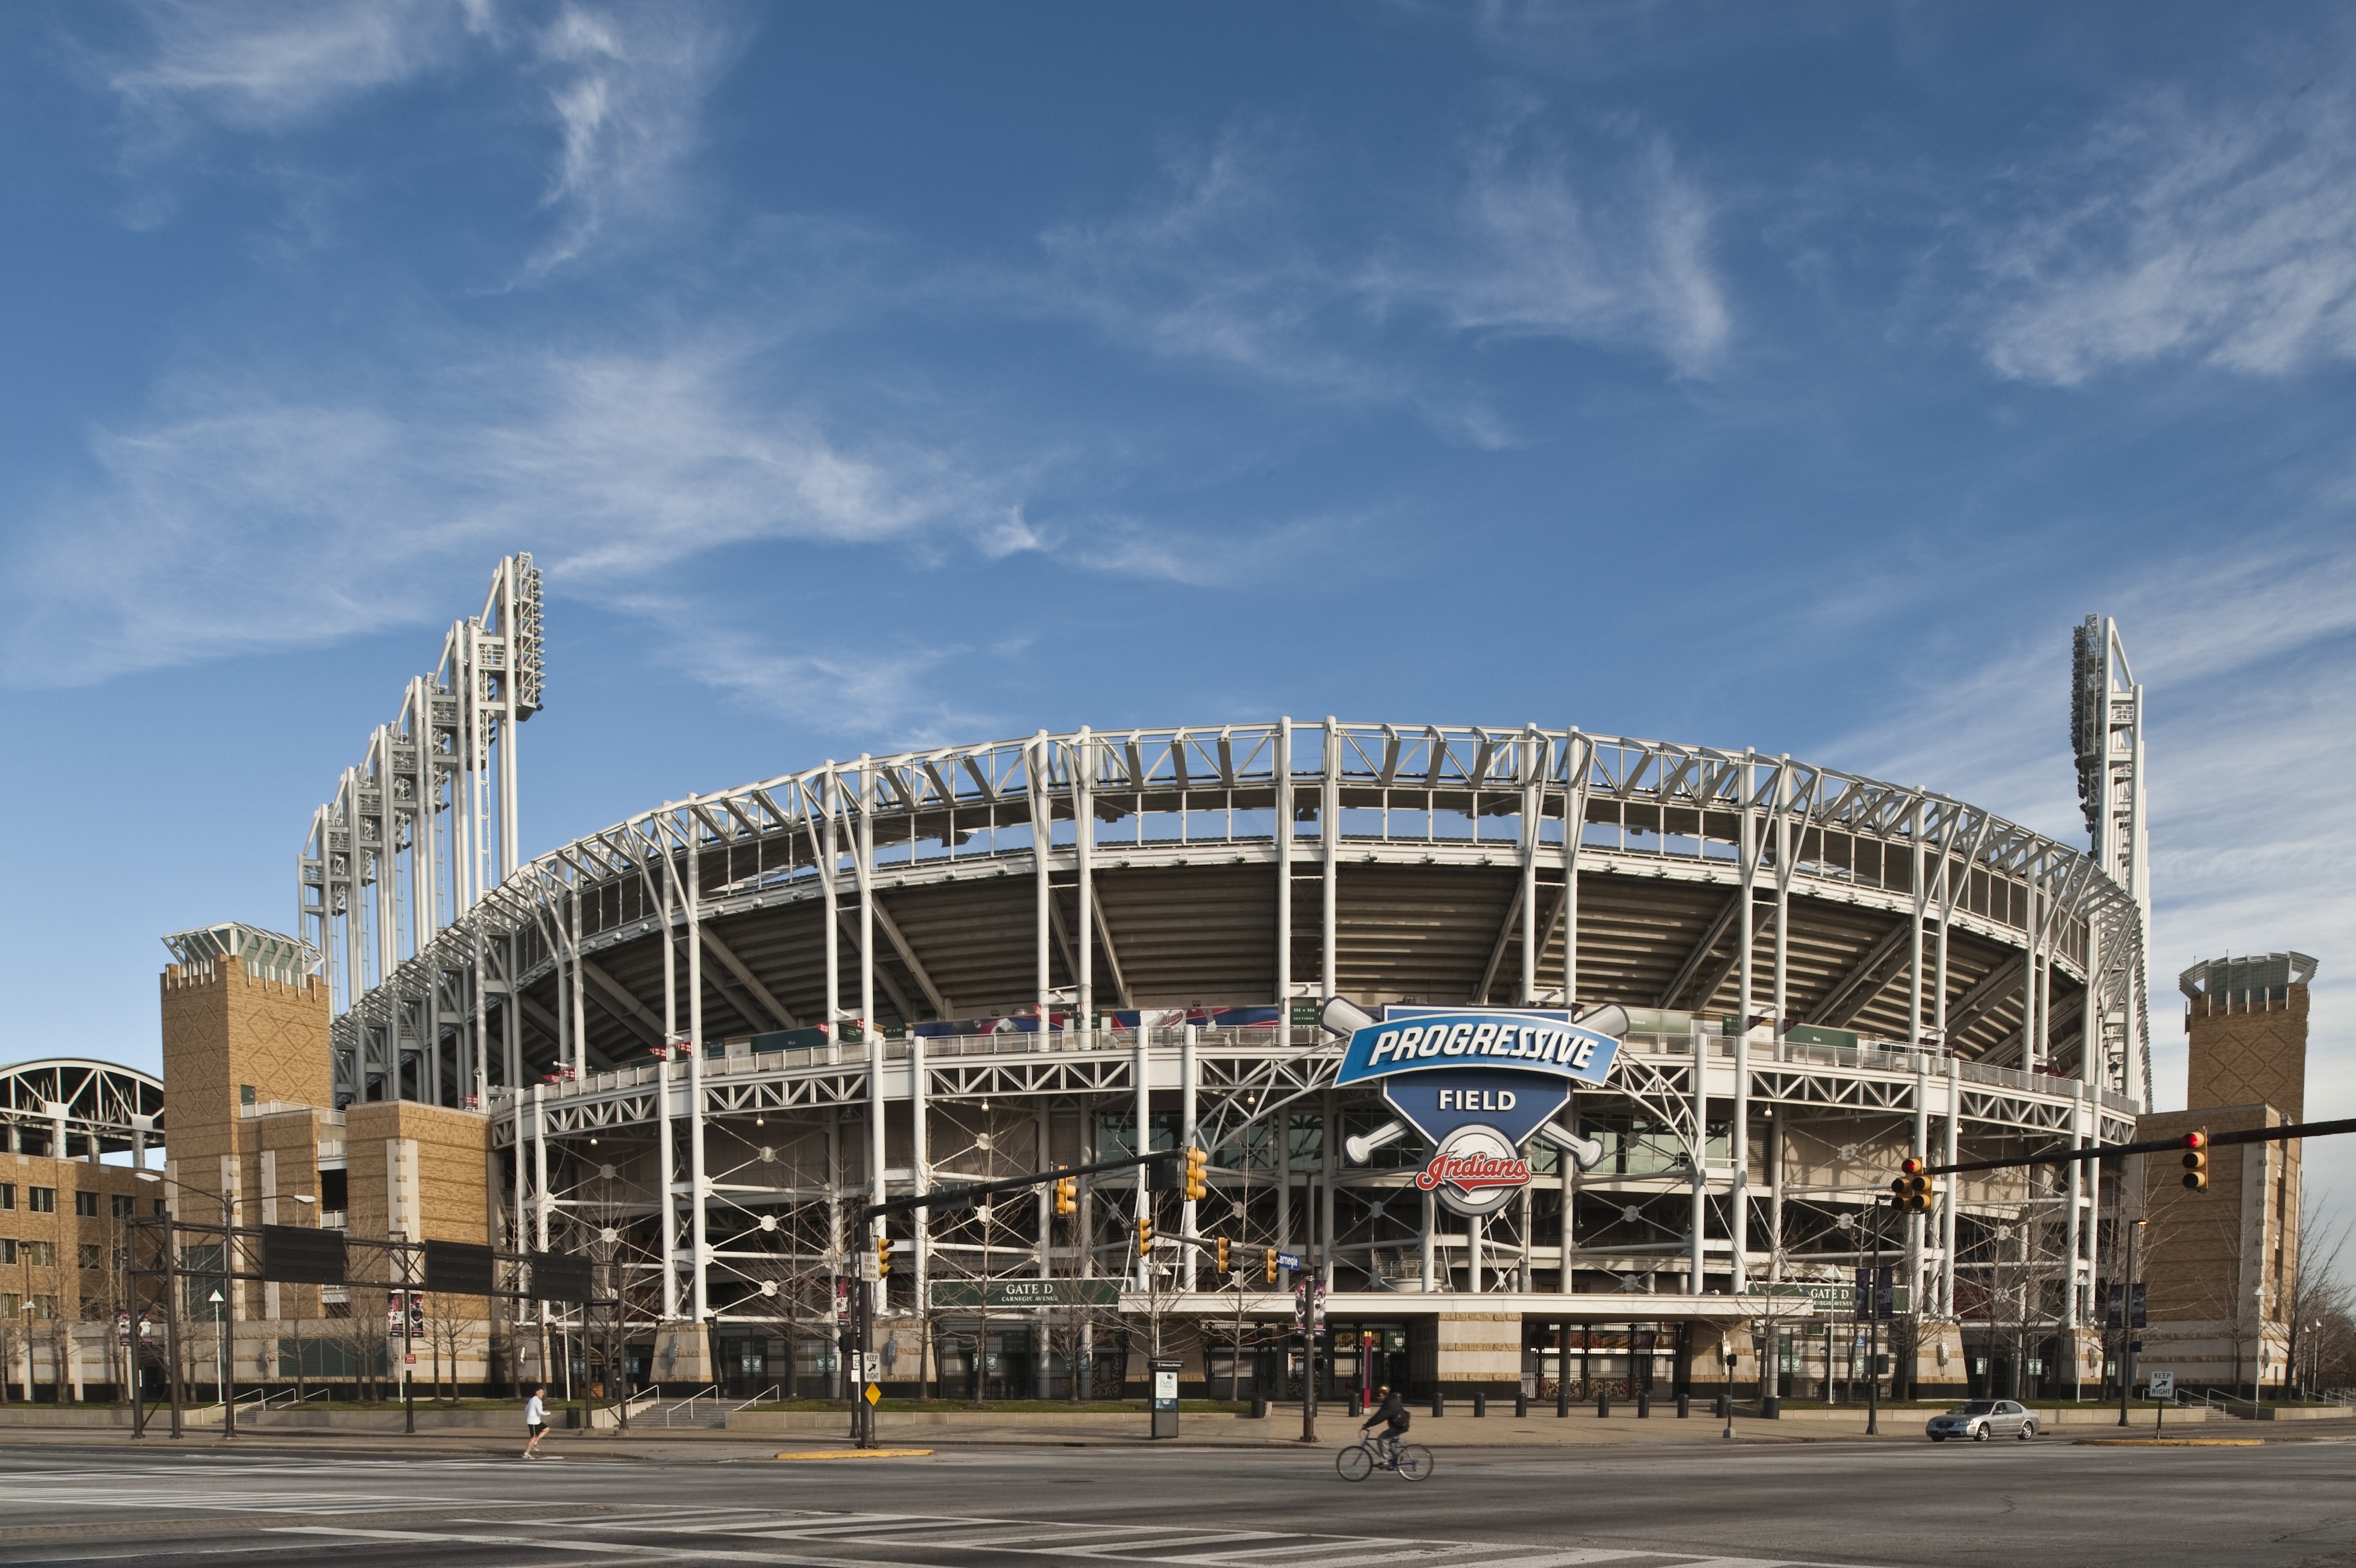
architecture, structure, baseball, city, cityscape, downtown, travel, landmark, business, tourism, stadium, ballpark, lights, arena, ohio, race track, cleveland, destination, tourist destination, indians, oh, cleveland indians stadium, progressive field, geographical feature, human settlement, sport venue, music venue